Delegation of the European Union to the United States

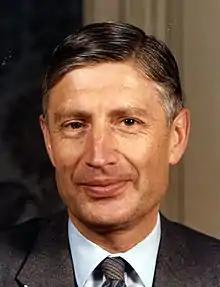
Dries van Agt, Ambassador of the European Union to the United States from 1 January 1989 until 1 April 1995.

Among the Delegation's former Ambassadors, three also served as their country's prime minister: Jens Otto Krag, Dries van Agt, and John Bruton, and one as their country’s foreign minister: Stavros Lambrinidis